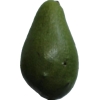
Label: green_avocado